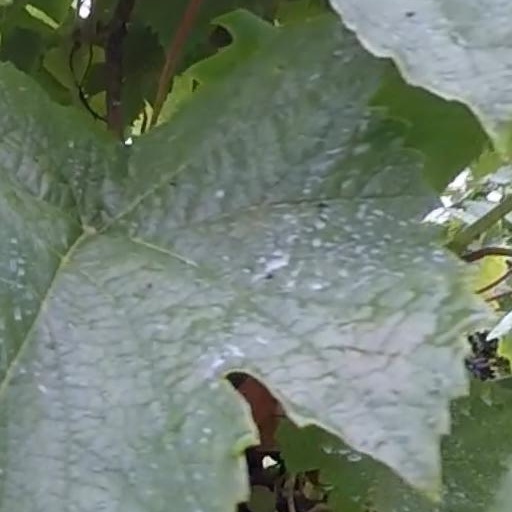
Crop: grape